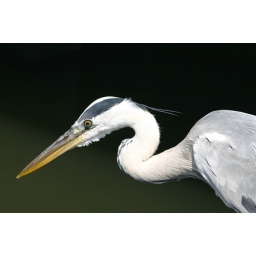
A Heron's piercing stare penetrates the cloudy harbour water in order to fish